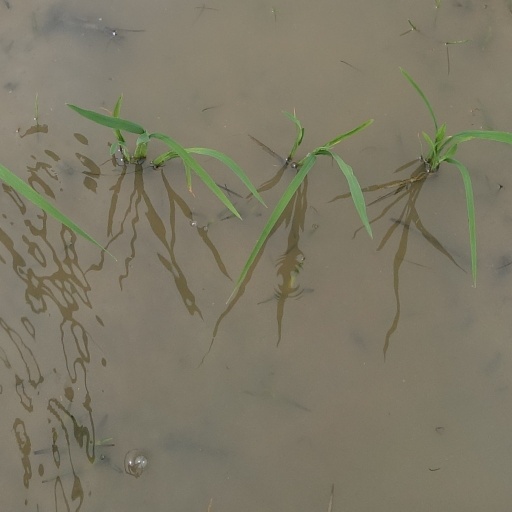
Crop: rice